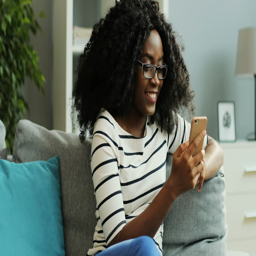
pretty young woman in glasses scrolling on her smart phone and laughing in the living room on the sofa